Takmilah Fath al-Mulhim

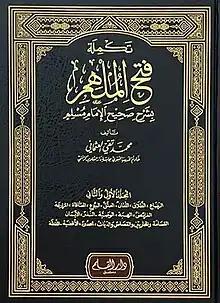
Arabic cover

Takmilah Fath al-Mulhim bi-Sharh Sahih al-Imam Muslim is a six-volume Arabic commentary on "Sahih Muslim", authored by Taqi Usmani. It serves as a supplement to "Fath al-Mulhim bi-Sharh Sahih al-Imam Muslim", a work initially written by Shabbir Ahmad Usmani, who completed three volumes before his demise. Taqi Usmani commenced writing this scholarly work in 1976, inspired by his father, Shafi Usmani, to carry on and complete the unfinished endeavor. After an 18-year journey, he finalized the book in 1994, earning widespread recognition for its quality. The commentary covers essential topics, including fiqh, justice, politics, economics, social policy, morality, virtues, and other aspects of Islamic teachings. Taqi Usmani's work is particularly known for its analysis, incorporation of diverse languages, inclusion of biographies, fiqh methodologies, and relevant fiqh rulings, making it a reference for both students and scholars alike.